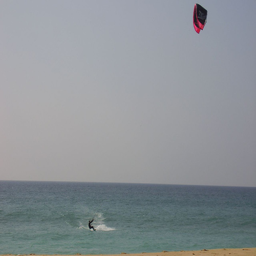
Windsurfer out on the water by himself with a large kite.
A wind surfer with a kite and surfboard on the ocean.
A person kiteboarding on top of the ocean under a blue sky.
a man in the ocean is holding a red kite
A person parasailing on the ocean on an overcast day